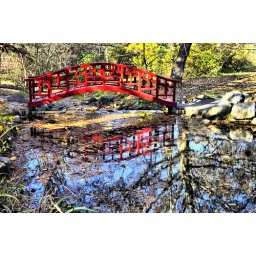
[bright red bridge reflected in the water]